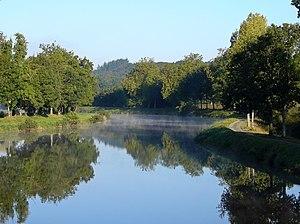
L’Aulne est un fleuve côtier français de 144 km de long, qui prend sa source sur la commune de Lohuec dans les Côtes-d'Armor et se jette dans la rade de Brest au niveau des communes de Landévennec et de Rosnoën. Sa partie aval est aussi dénommée « Rivière de Châteaulin ».
Châteauneuf-du-Faou [ʃatonœf dy fu] est une commune du département du Finistère, dans la région Bretagne, en France. La localité est baignée par l'Aulne, important fleuve côtier breton.